Pago Bay

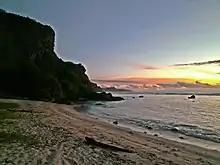
Sunrise at Pago Bay, 2014

Pago Bay is . The mouth of the Pago River is along the southwestern shore of Pago Bay. The Pago River, which is itself fed by the Lonfit and Sigua Rivers, is the boundary between the village of Chalan Pago-Ordot to the north and Yona to the south. The shoreline of Mangilao, notably the Marine Lab of the University of Guam lies along the northeast bay, outside of the fringing reef. The east of the bay opens to the Pacific Ocean. The average annual rainfall is , with a mean tidal range of . The bay is exposed to the easterly and northeasterly trade winds. The Frank Perez Park, a public recreation area, is located northeast of the river mouth.